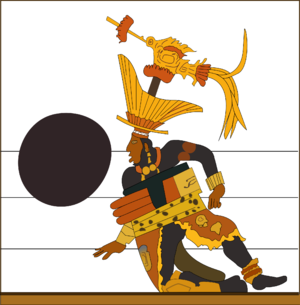
Sak Ch’een était un dirigeant maya de la cité-état de Motul de San José au Guatemala.
Le jeu de balle est un sport rituel qui a été pratiqué pendant plus de 3 000 ans par les peuples précolombiens de la Mésoamérique, et qui est connu également sous les noms de jeu de pelote et d'ulama, et appelé « pitz » en maya classique, « pok'ol pok » en maya yucatèque, « tlachtli » ou « ullamaliztli » en nahuatl, ou encore « taladzi » en zapotèque.